Winnibigoshish Lake Dam

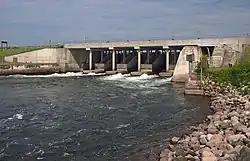
The Winnibigoshish Lake Dam viewed from the southeast

The Winnibigoshish Lake Dam is a dam at the outlet of Lake Winnibigoshish into the Mississippi River in Minnesota, United States. The dam crosses the county line between Cass County and Itasca County, and lies within the Leech Lake Indian Reservation. The first dam on the site was built by the United States Army Corps of Engineers from 1881 to 1884 to regulate the flow of water on the Upper Mississippi River. A constant flow was desired by loggers, fur traders, and millers downstream at St. Anthony Falls. The current structure was built in 1899. Lake Winnibigoshish is Minnesota's fifth largest lake, at .